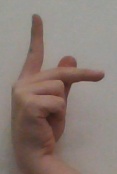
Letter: dha